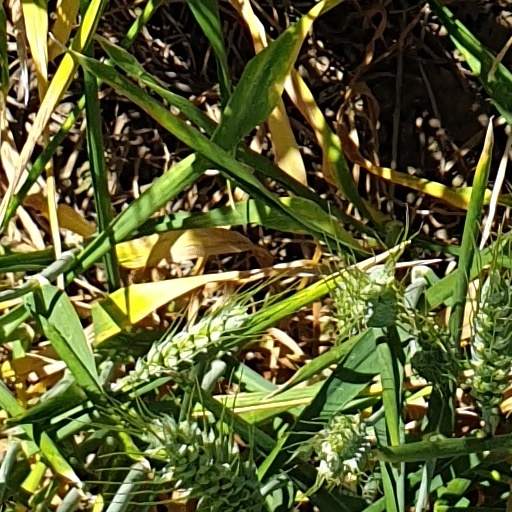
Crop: wheat